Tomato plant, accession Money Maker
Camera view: horizontal (90 deg, fisheye); turntable rotation: 30 degrees
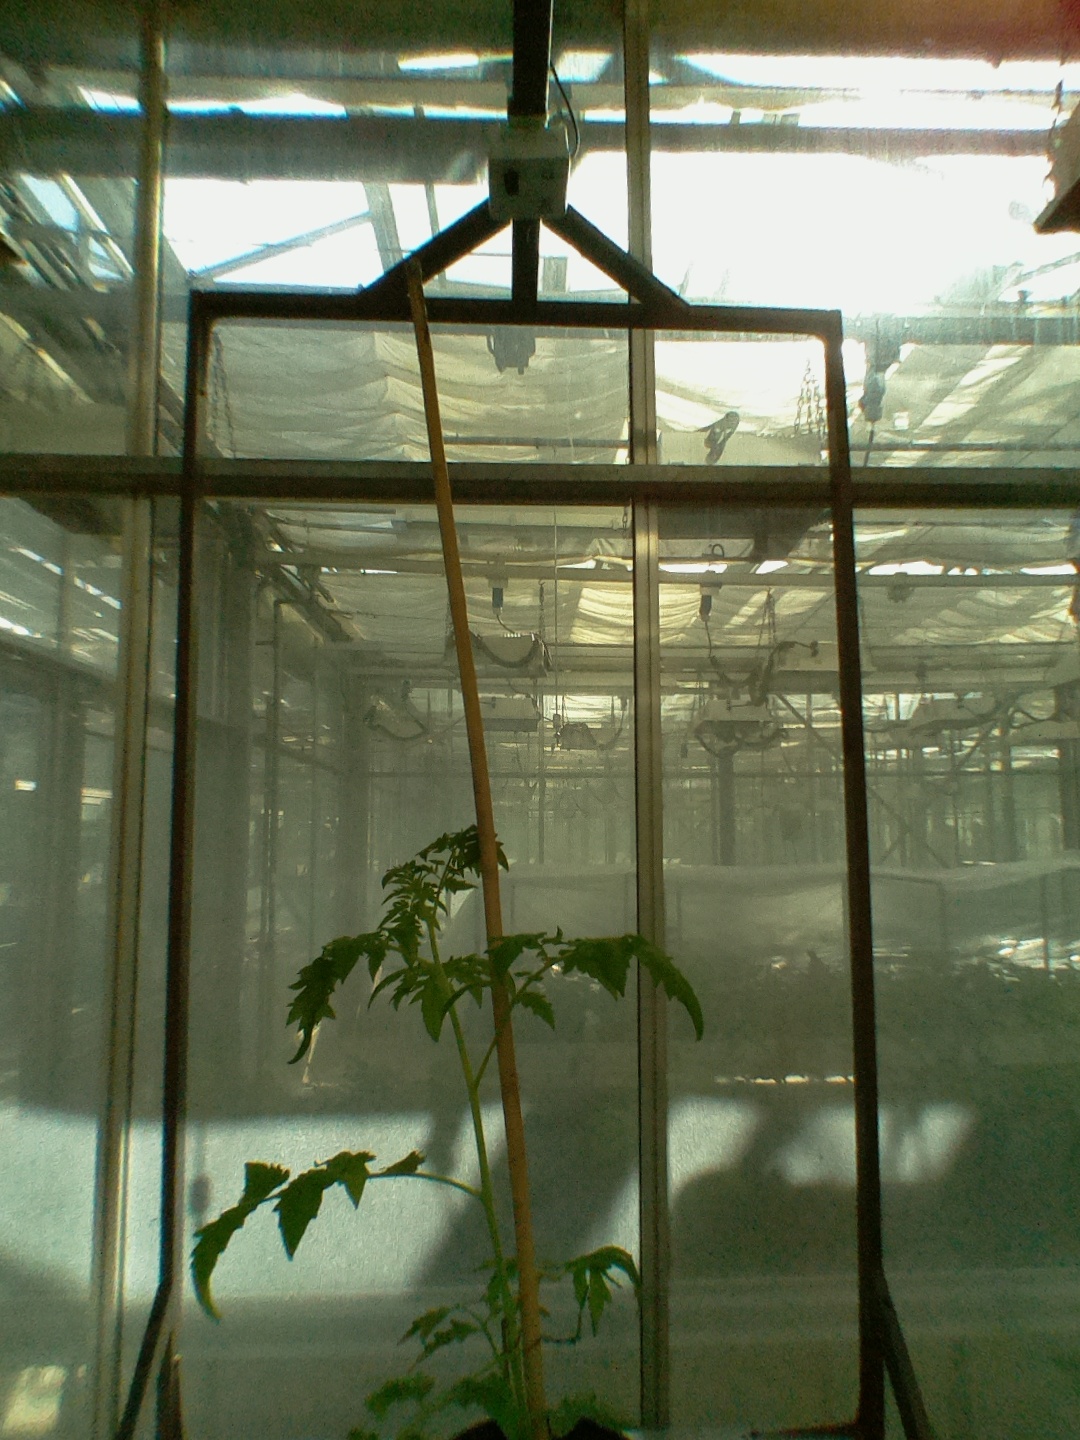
BBCH growth stage 15: 10 of true leaves visible